Robert V of Auvergne

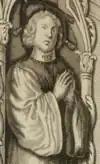
Detail of the recumbent figure of the tomb of Robert V, Count of Auvergne, in the Church of Bouschet-Vauluisant, Yronde-et-Buron

Robert V of Auvergne ( 122511 January 1277) was count of Auvergne from 1247 and Boulogne from 1265 until his death.